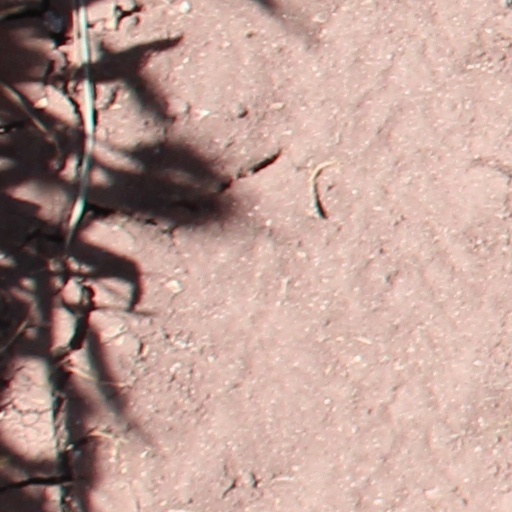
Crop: wheat